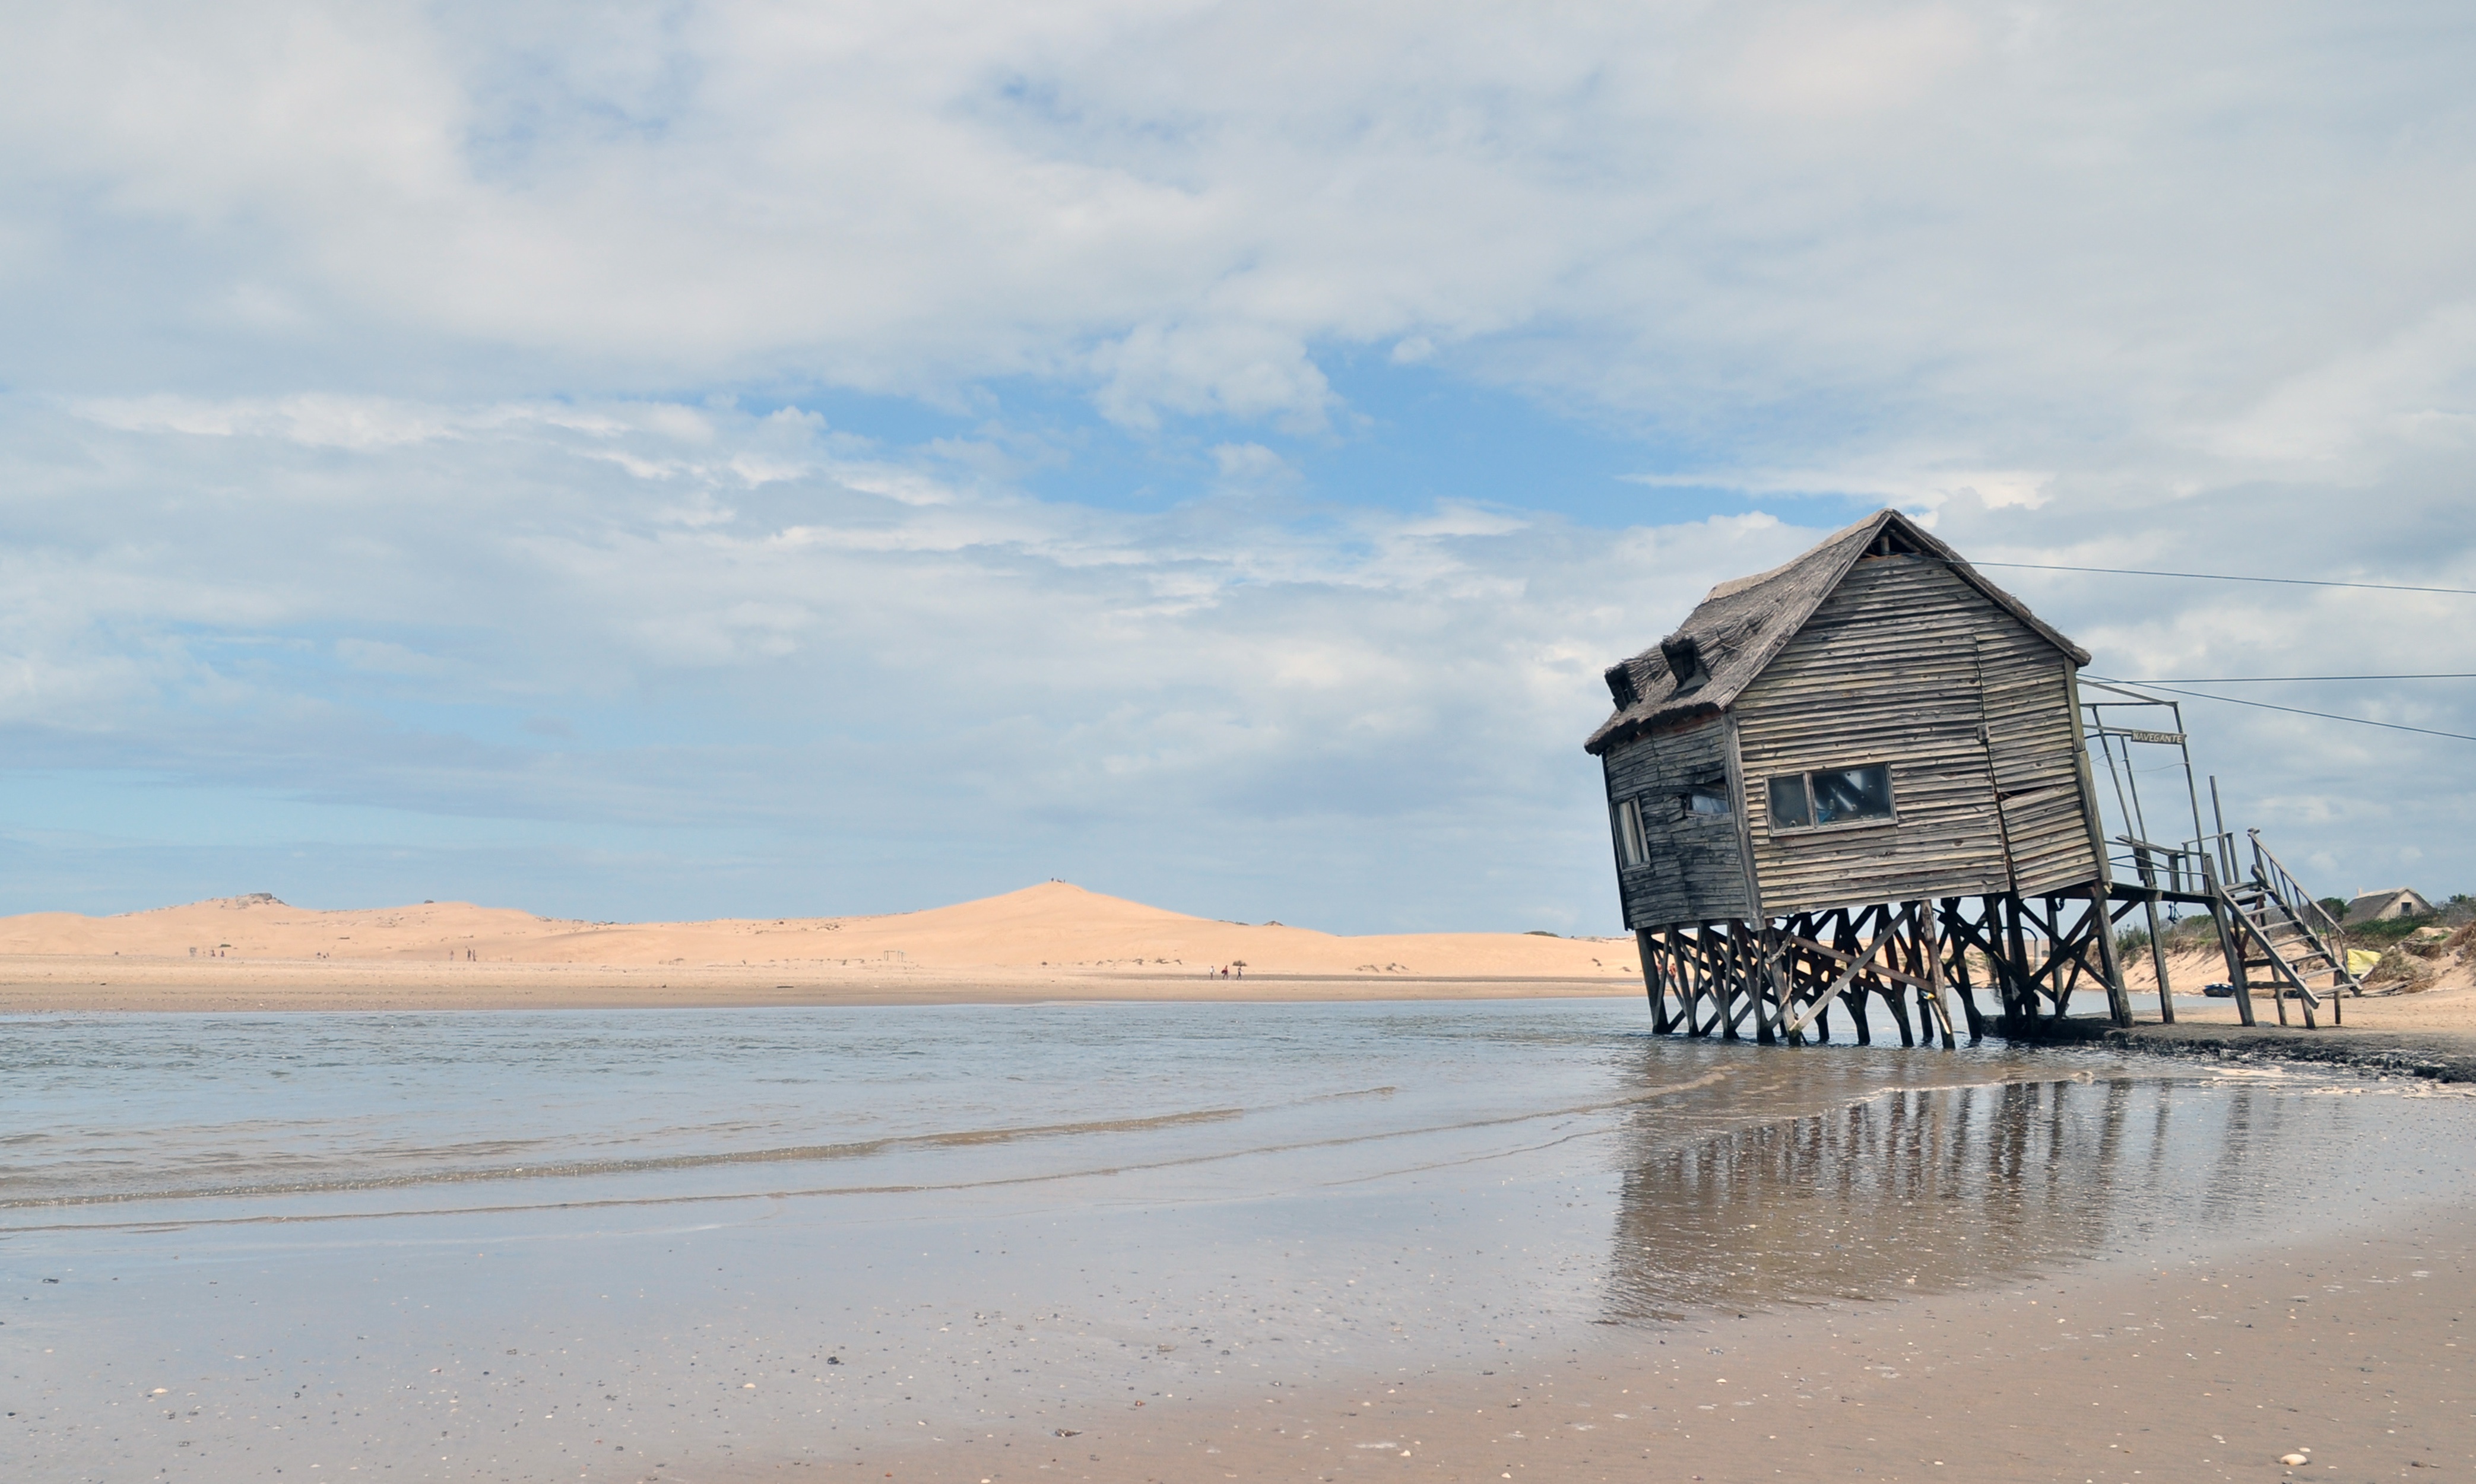
beach, sea, coast, water, sand, ocean, horizon, cloud, sky, morning, shore, wave, pier, vacation, bay, body of water